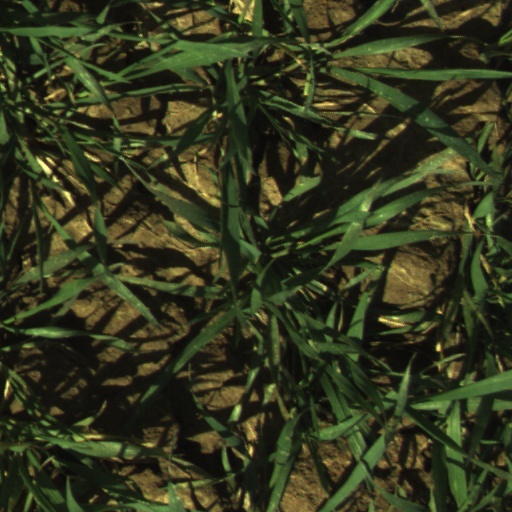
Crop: wheat